Philipp II. Kratz von Scharfenstein

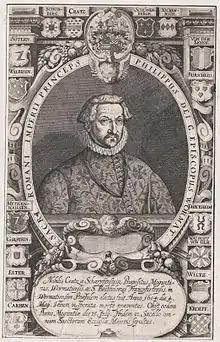
Portrait of Philipp II. Kratz von Scharfenstein

Philipp von Rothenstein (d. 1604) was briefly the Prince-Bishop of Worms in 1604.